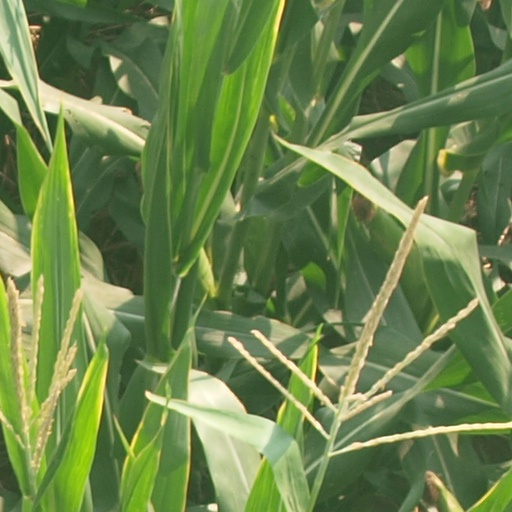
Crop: maize; corn